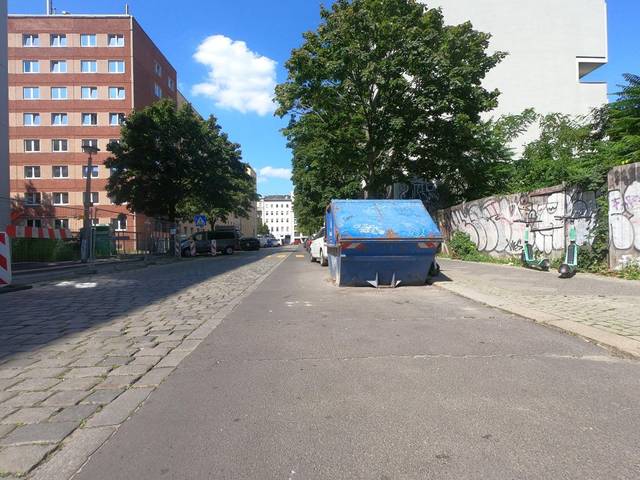
Region: Germany
Coordinates: 52.508, 13.424